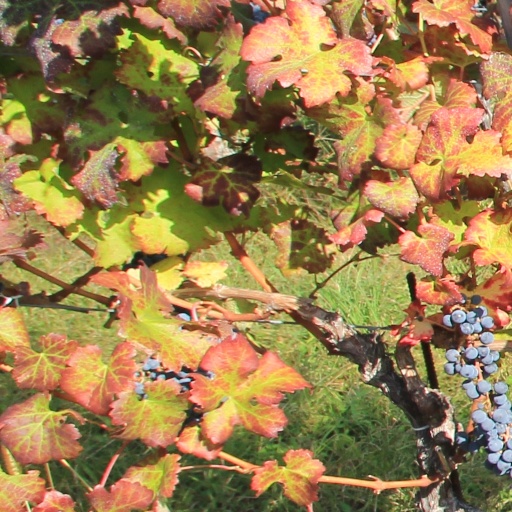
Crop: grape